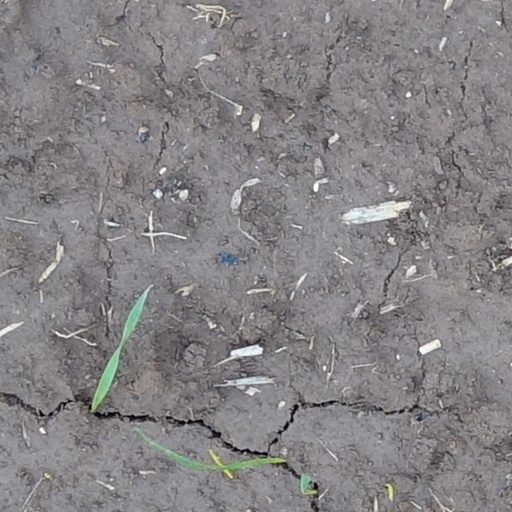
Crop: wheat